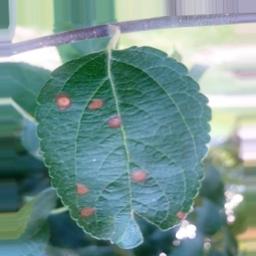
Label: Alternaria